Bangladesh Liberation War

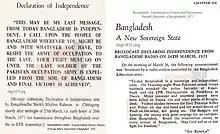
Independence proclamation messages by Rahman

The violence unleashed by the Pakistani forces on 25 March 1971 proved the last straw to the efforts to negotiate a settlement. Following these incidents, Sheikh Mujibur Rahman signed an official declaration that read: